Richards-Gebaur Memorial Airport

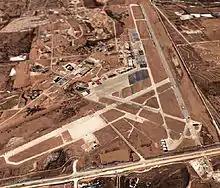
The former Richards-Gebaur AFB about 2003

Richards-Gebaur Memorial Airport is a former airport that operated alongside Richards-Gebaur Air Reserve Station (also Richards-Gebaur Air Force Station) until the base's closure in 1994, and until it was closed in 1999. Formerly, it was operated as Grandview Airport from 1941 until it was leased by the United States Army in 1944. In April 1957, the base was renamed in honor of Kansas City, Missouri-born aviators John Francisco Richards II and Arthur William Gebaur Jr.